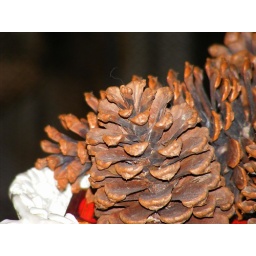
My wife keeps these pine cones in a bowl on our coffee table. I like the DoF in this shot.